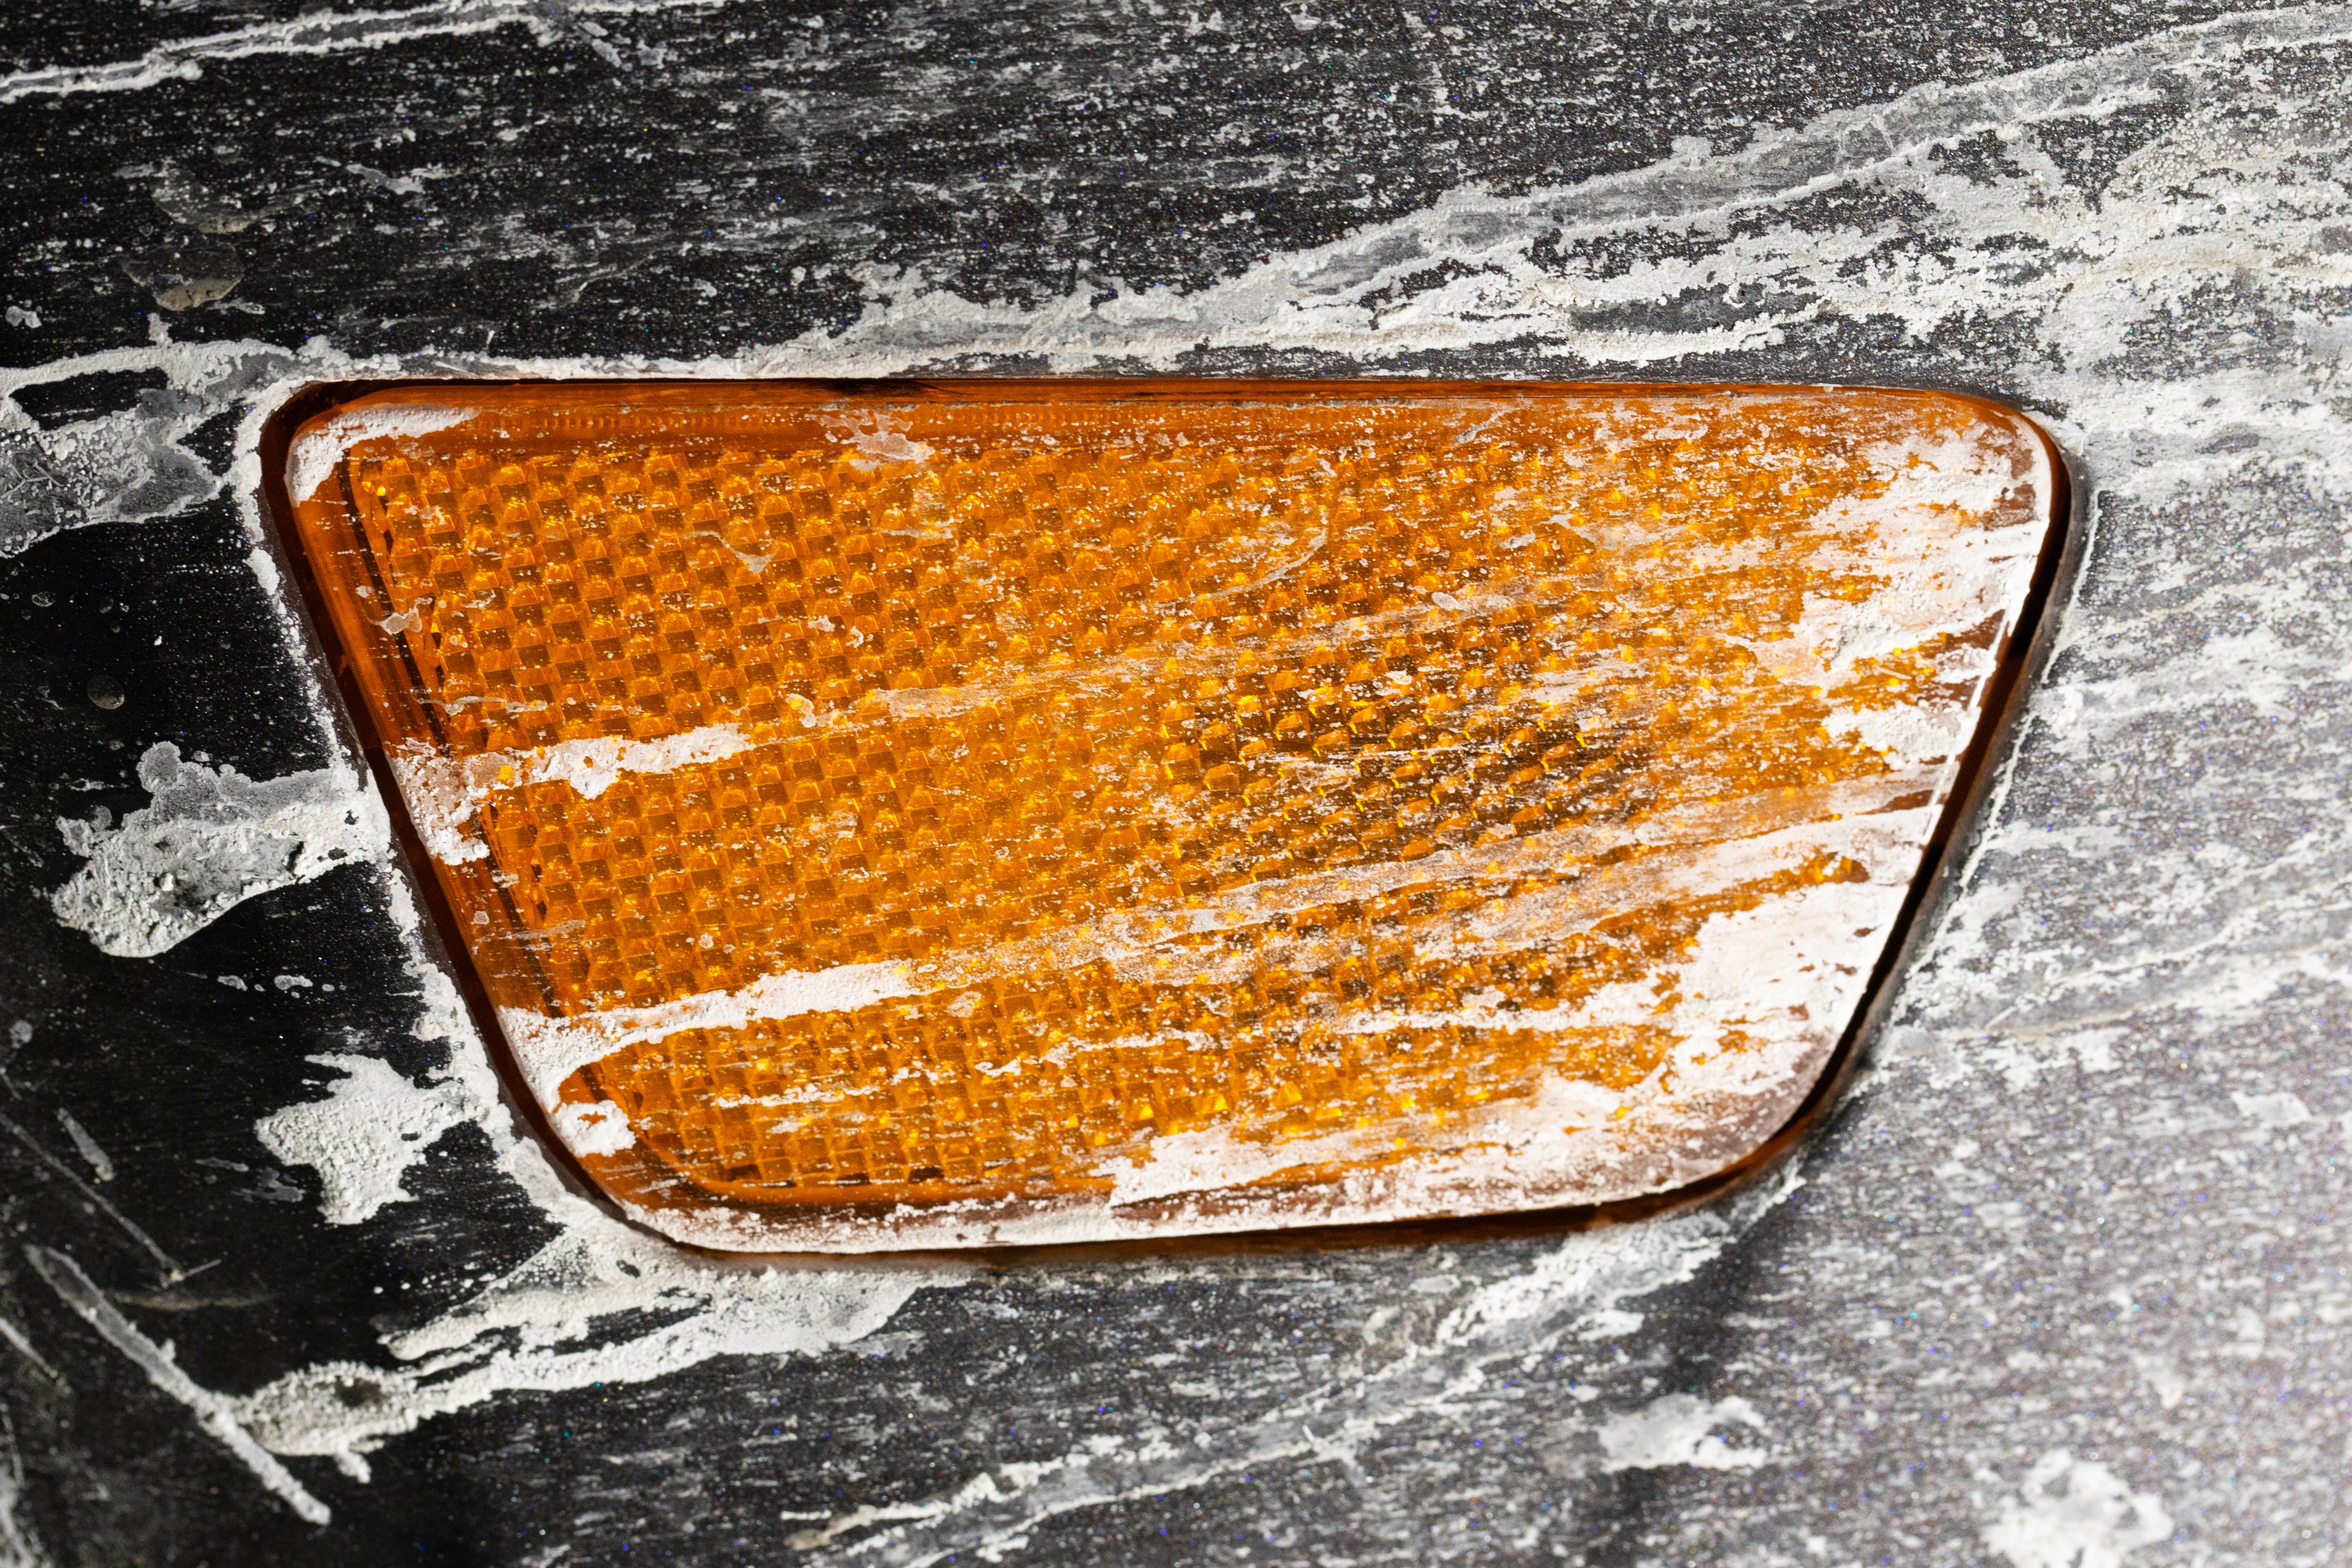
metal